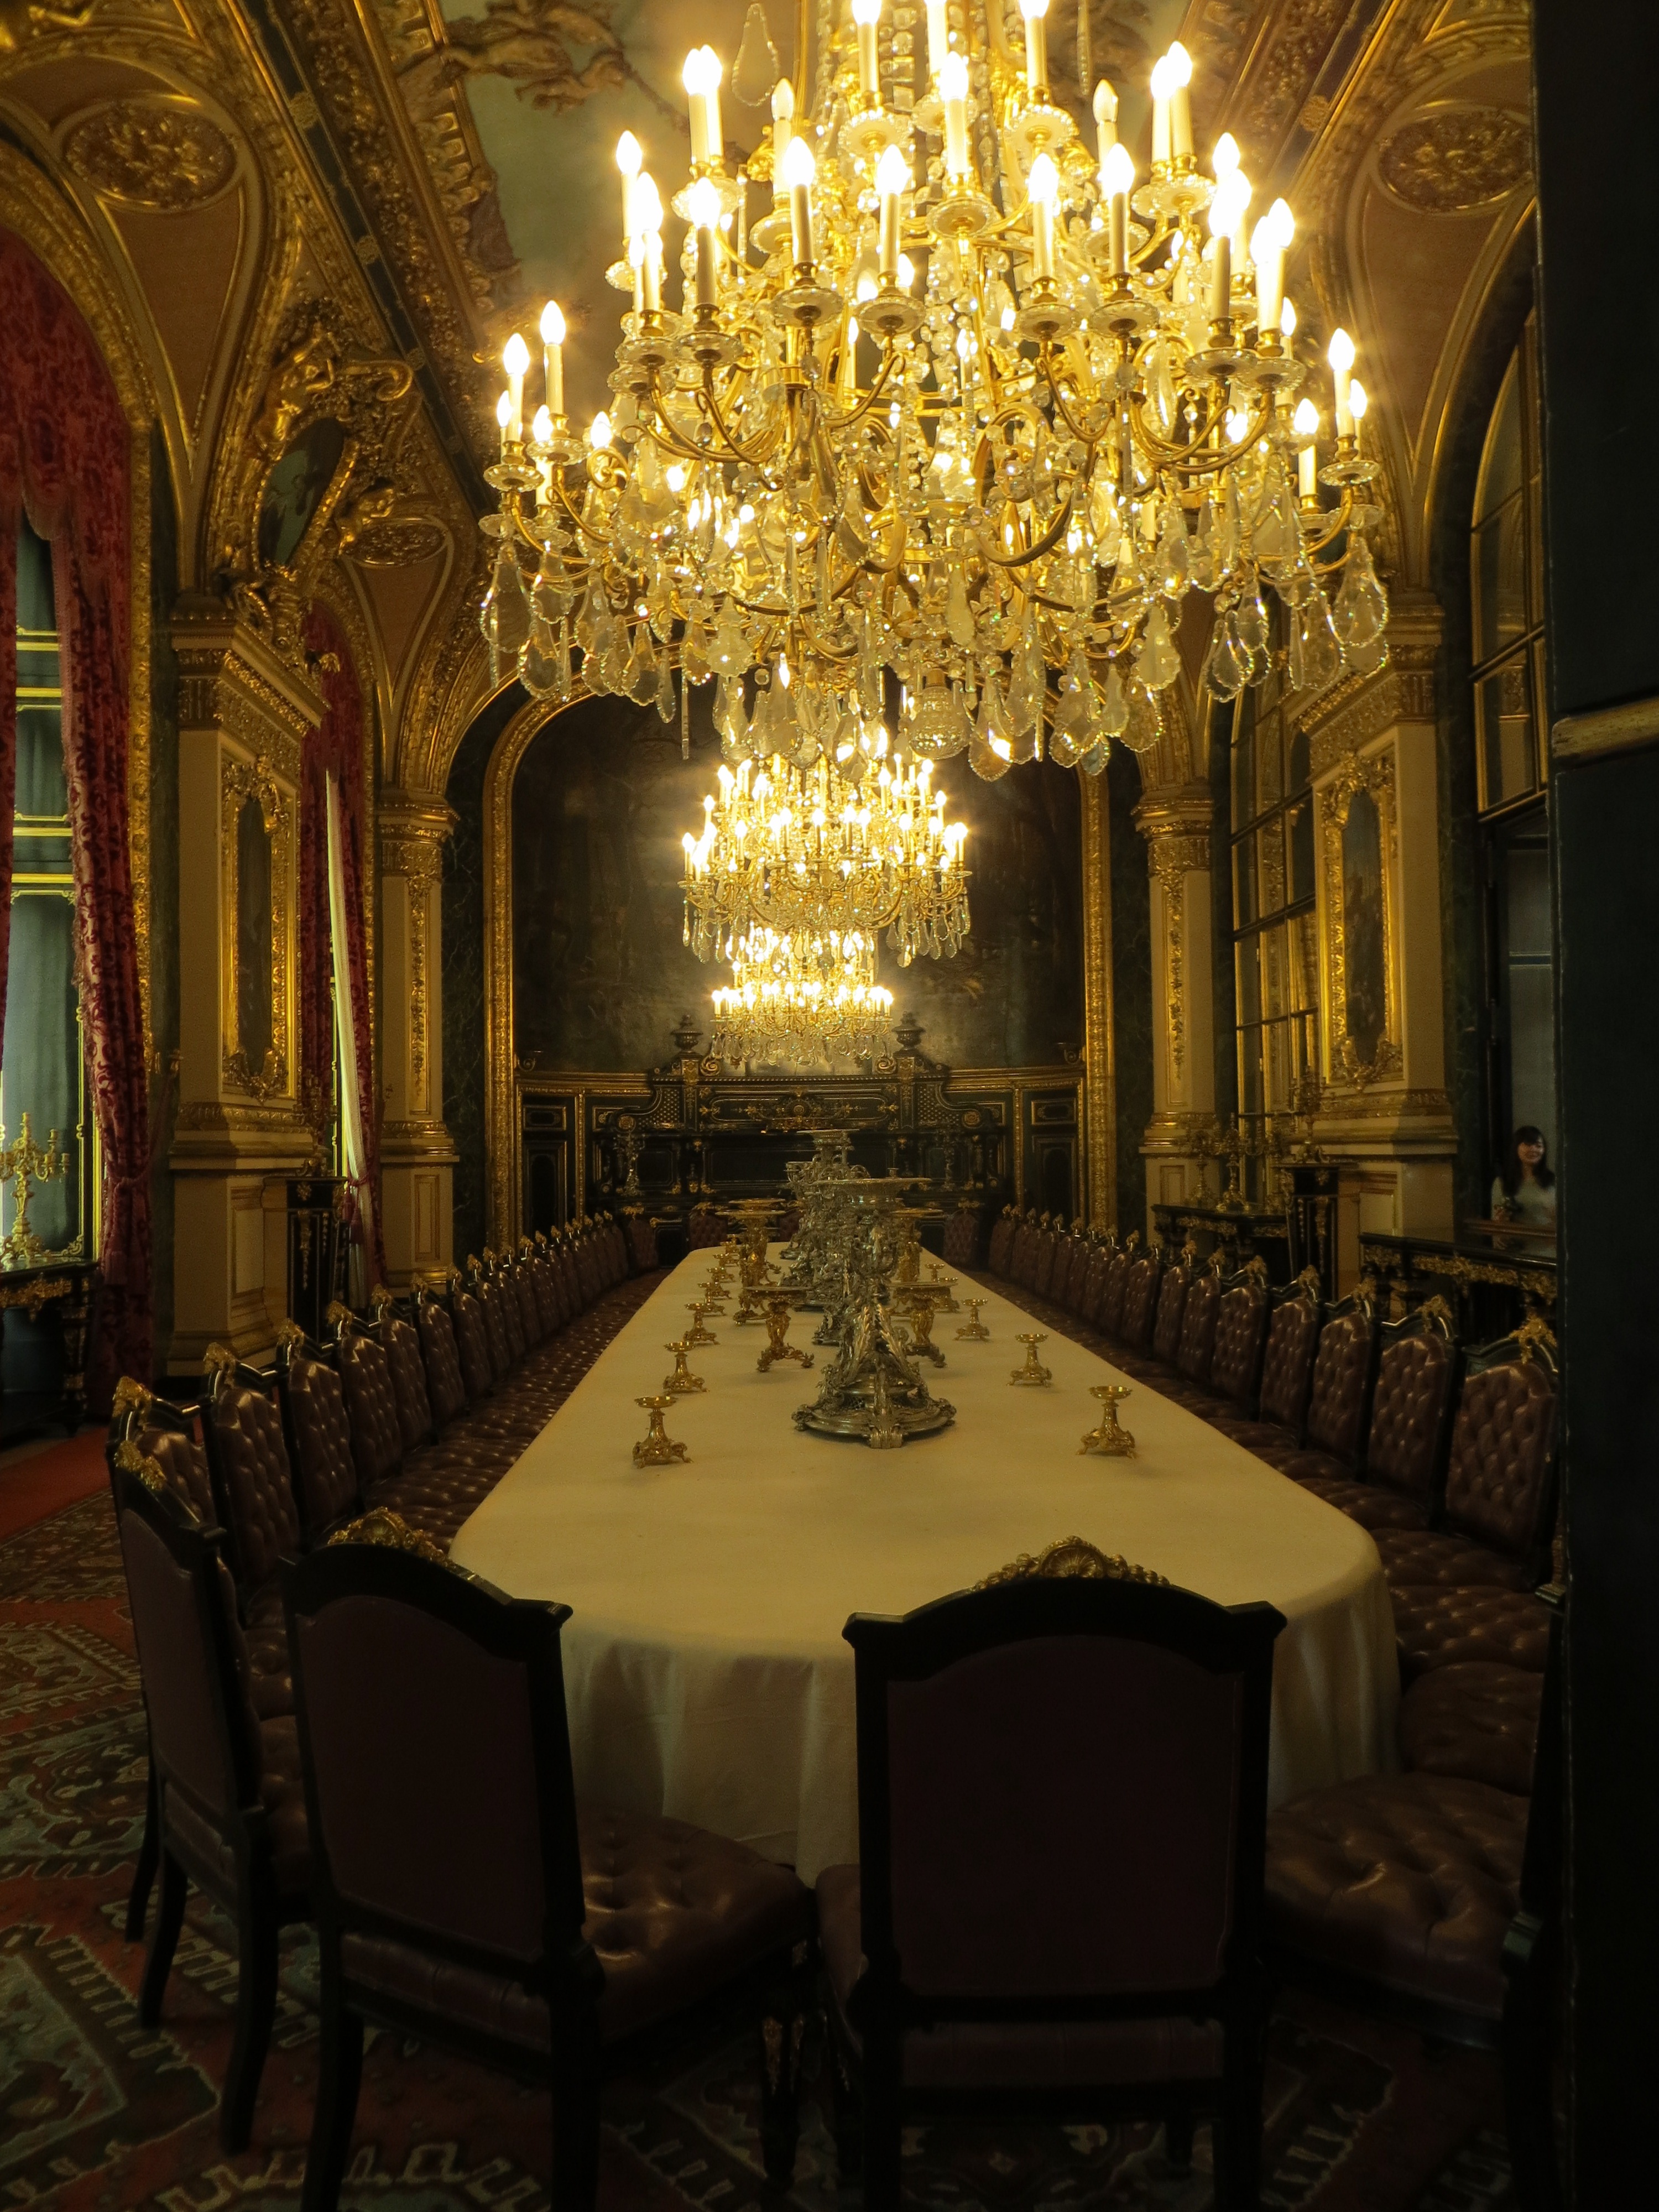
mansion, building, palace, paris, france, louvre, chapel, room, lighting, place of worship, interior design, ornate, dining, synagogue, ballroom, napoleon, estate